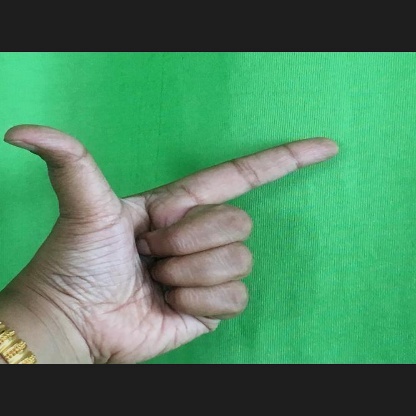
Mudra: Chandrakala